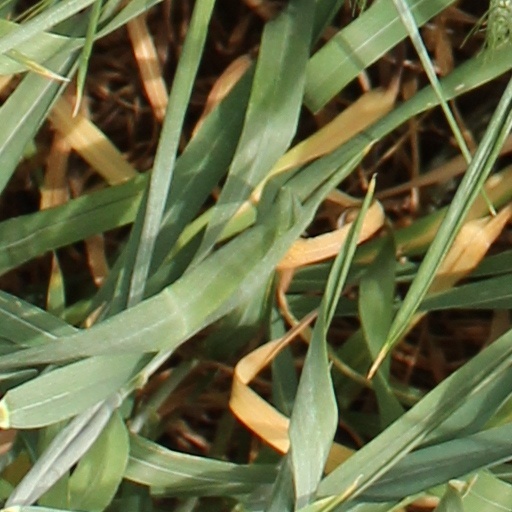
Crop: wheat